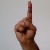
The image shows a hand gesture representing the letter 'D' in Indian Sign Language.